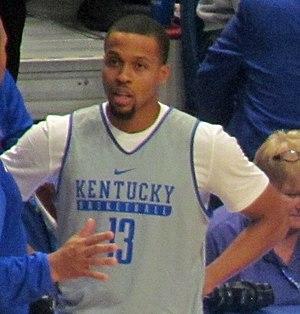
Isaiah Briscoe, né le 13 avril 1996, à Union, au New Jersey, est un joueur américain de basket-ball. Il évolue au poste de meneur.